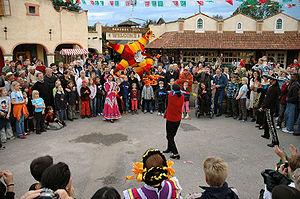
La piñata est un objet creux qui peut prendre la forme d'une figurine ou de tout autre objet, que l'on remplit généralement de sucreries et/ou de jouets et que l'on suspend en l'air grâce à une ficelle. Une succession d'enfants, les yeux bandés ou non, et armés d'un bâton essayent de casser la piñata afin de récupérer ce qu'elle contient.